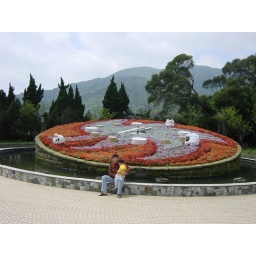
A large clock covered with flowers at the Yang-Ming Mountain Park in Taiwan.